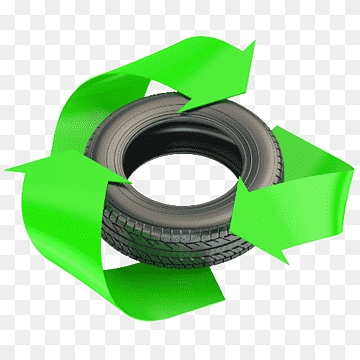
Tire Recycle Fee for "Continental ExtremeContact DWS06 PLUS"
Brand: Wheels Collection Ltd.
Category: Services > Automotive Services > Tire & Wheel Services